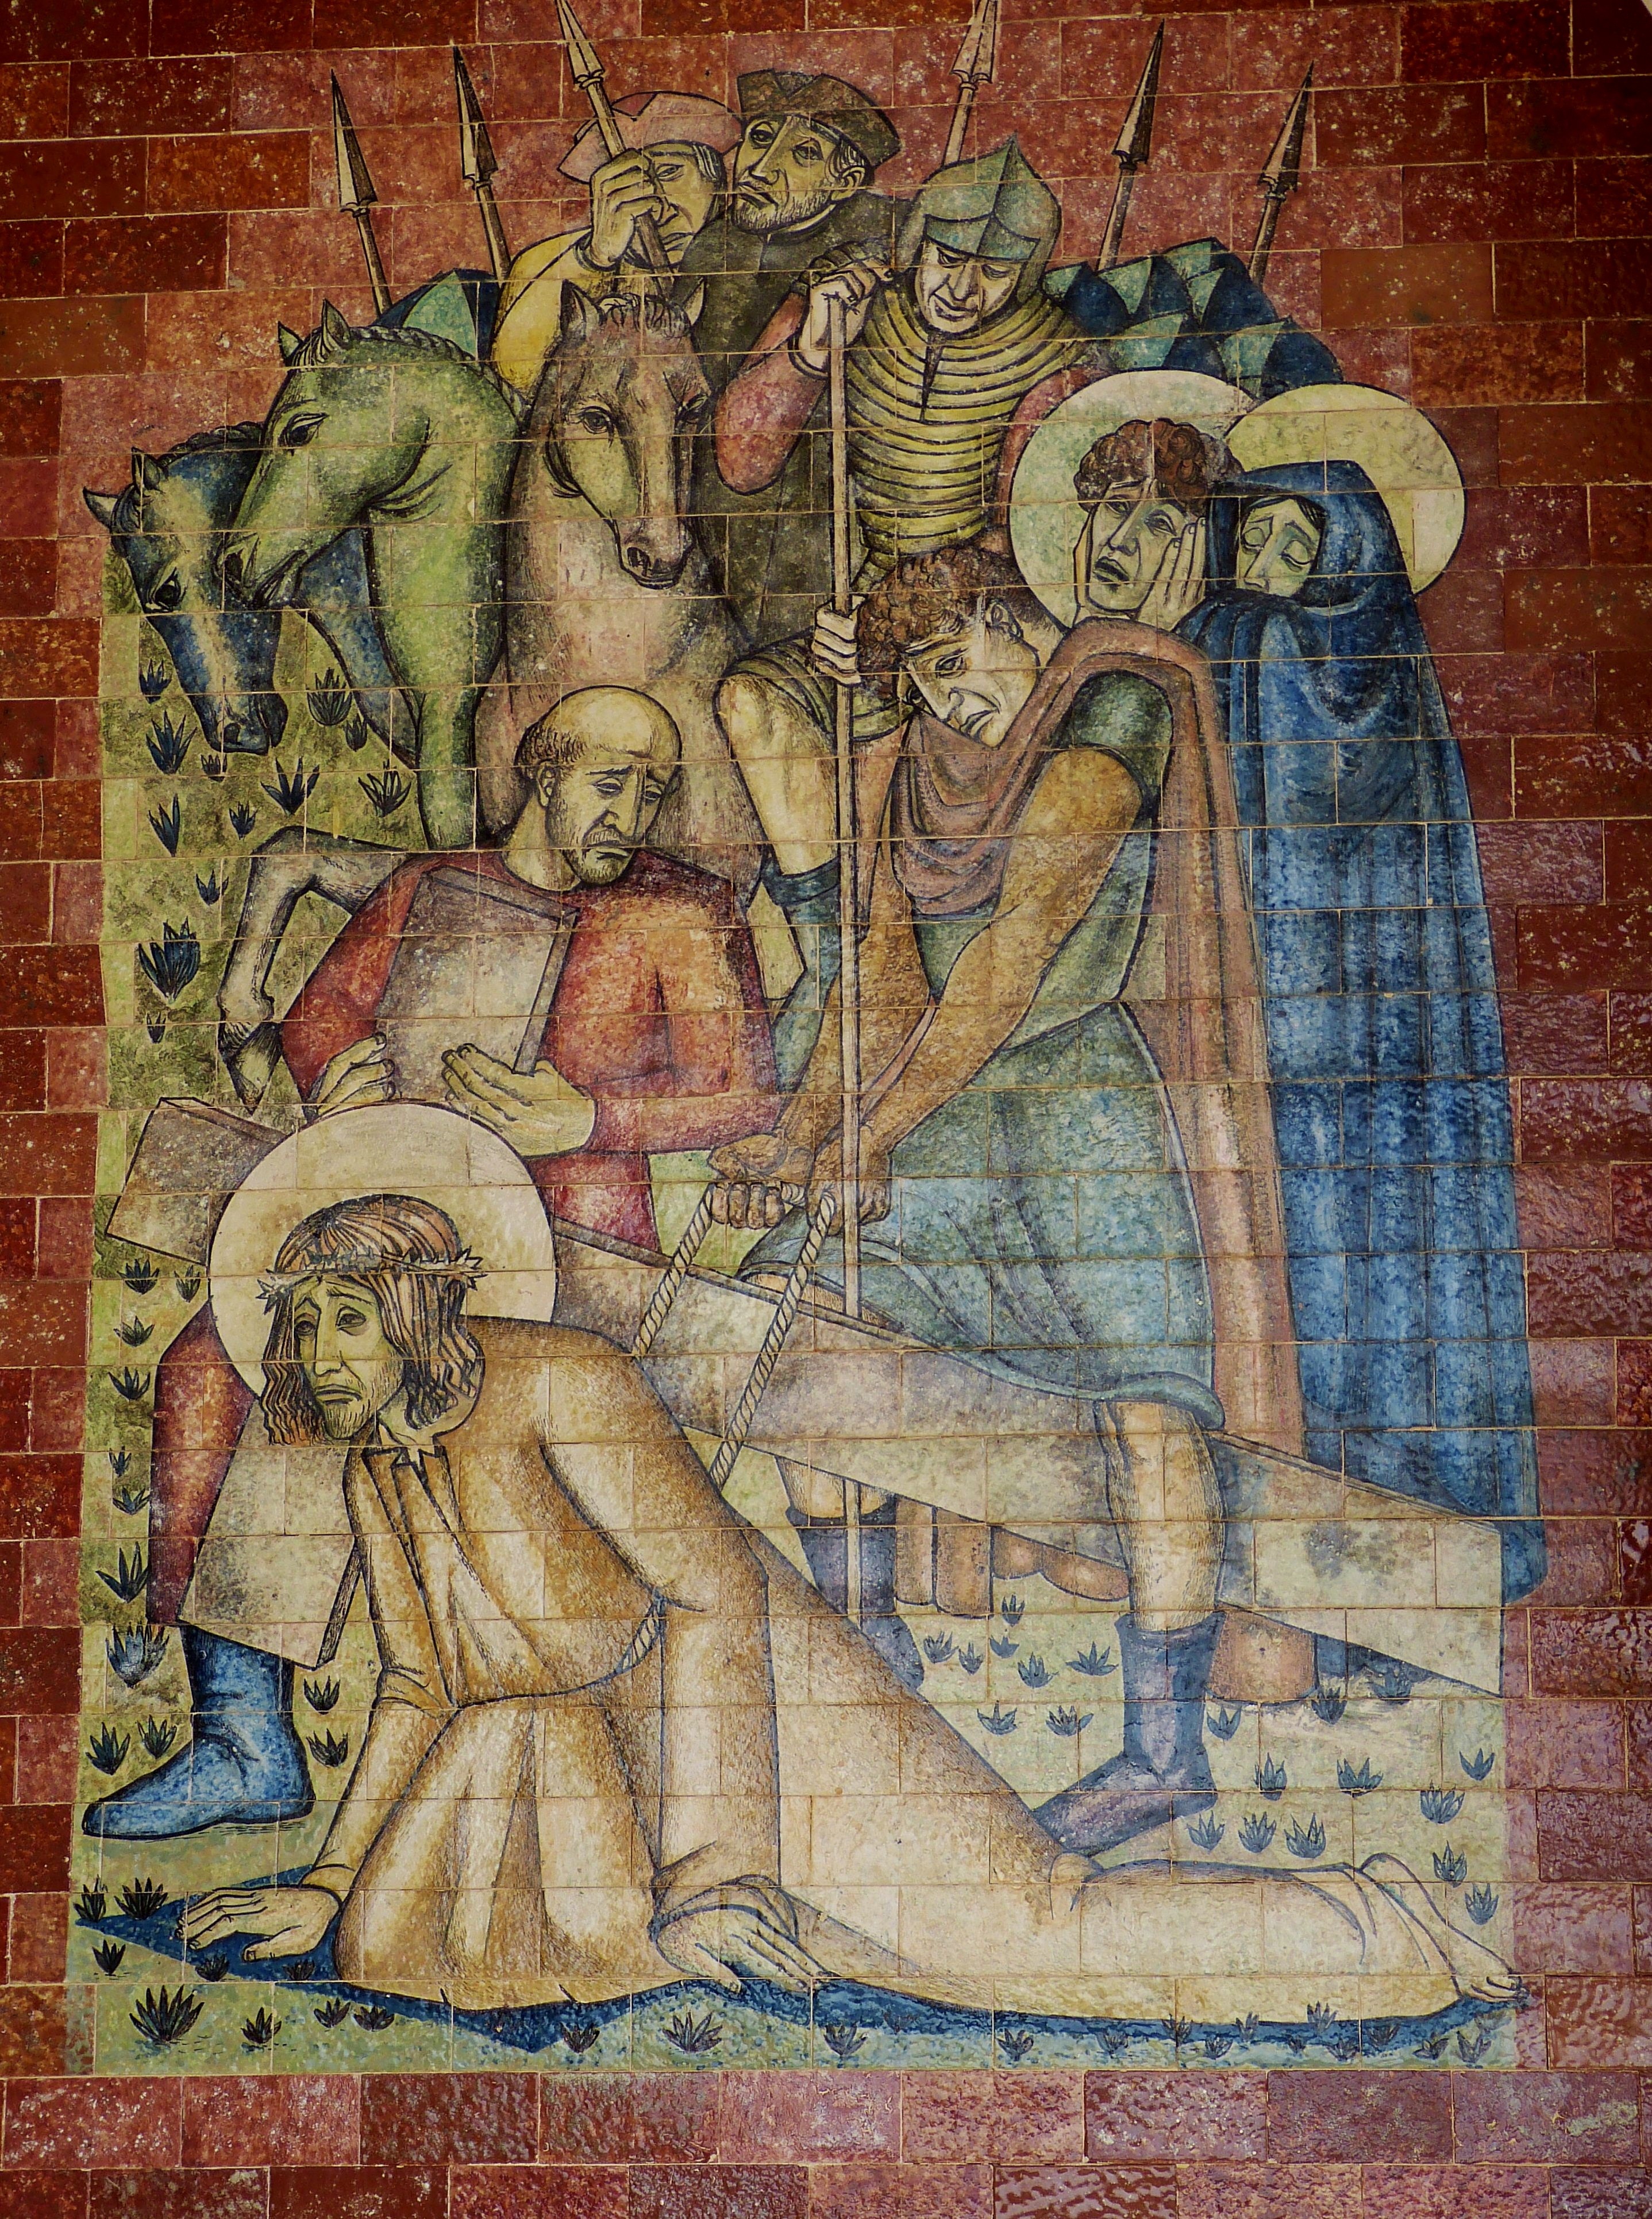
religion, church, painting, christ, art, mosaic, mural, passion, portugal, christianity, image, tapestry, carving, soldiers, crucifixion, relief, middle ages, pilgrimage, believe, mythology, fatima, modern art, suffering, pilgrim, good friday, make a pilgrimage, place of pilgrimage, ancient history